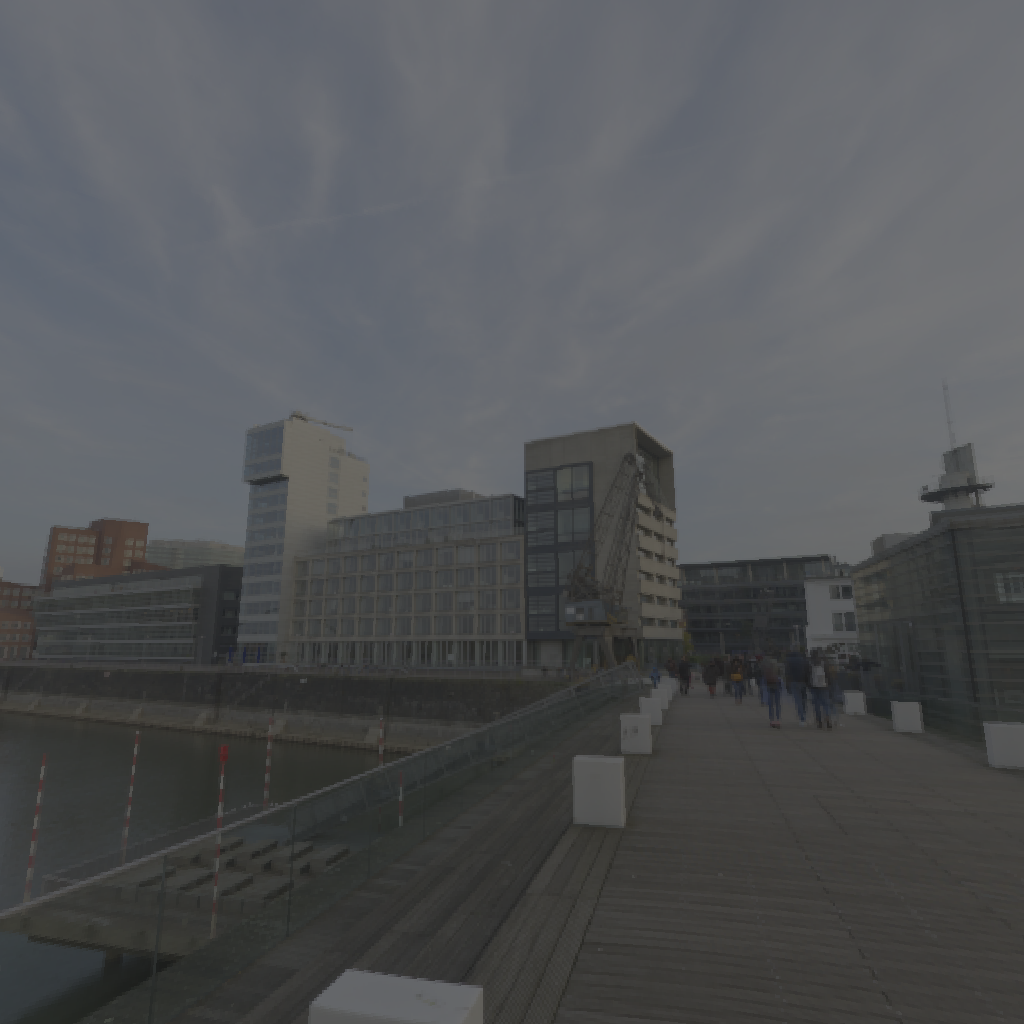
scene-linear HDR photo, Dusseldorf Bridge, outdoor, bridge, path, building, city, river, urban, sunrise-sunset, partly cloudy, low contrast, natural light, high dynamic range, physically based lighting